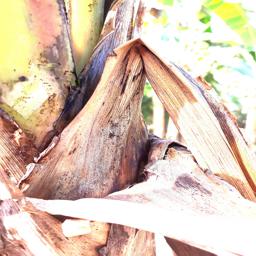
Label: BACTERIAL SOFT ROT